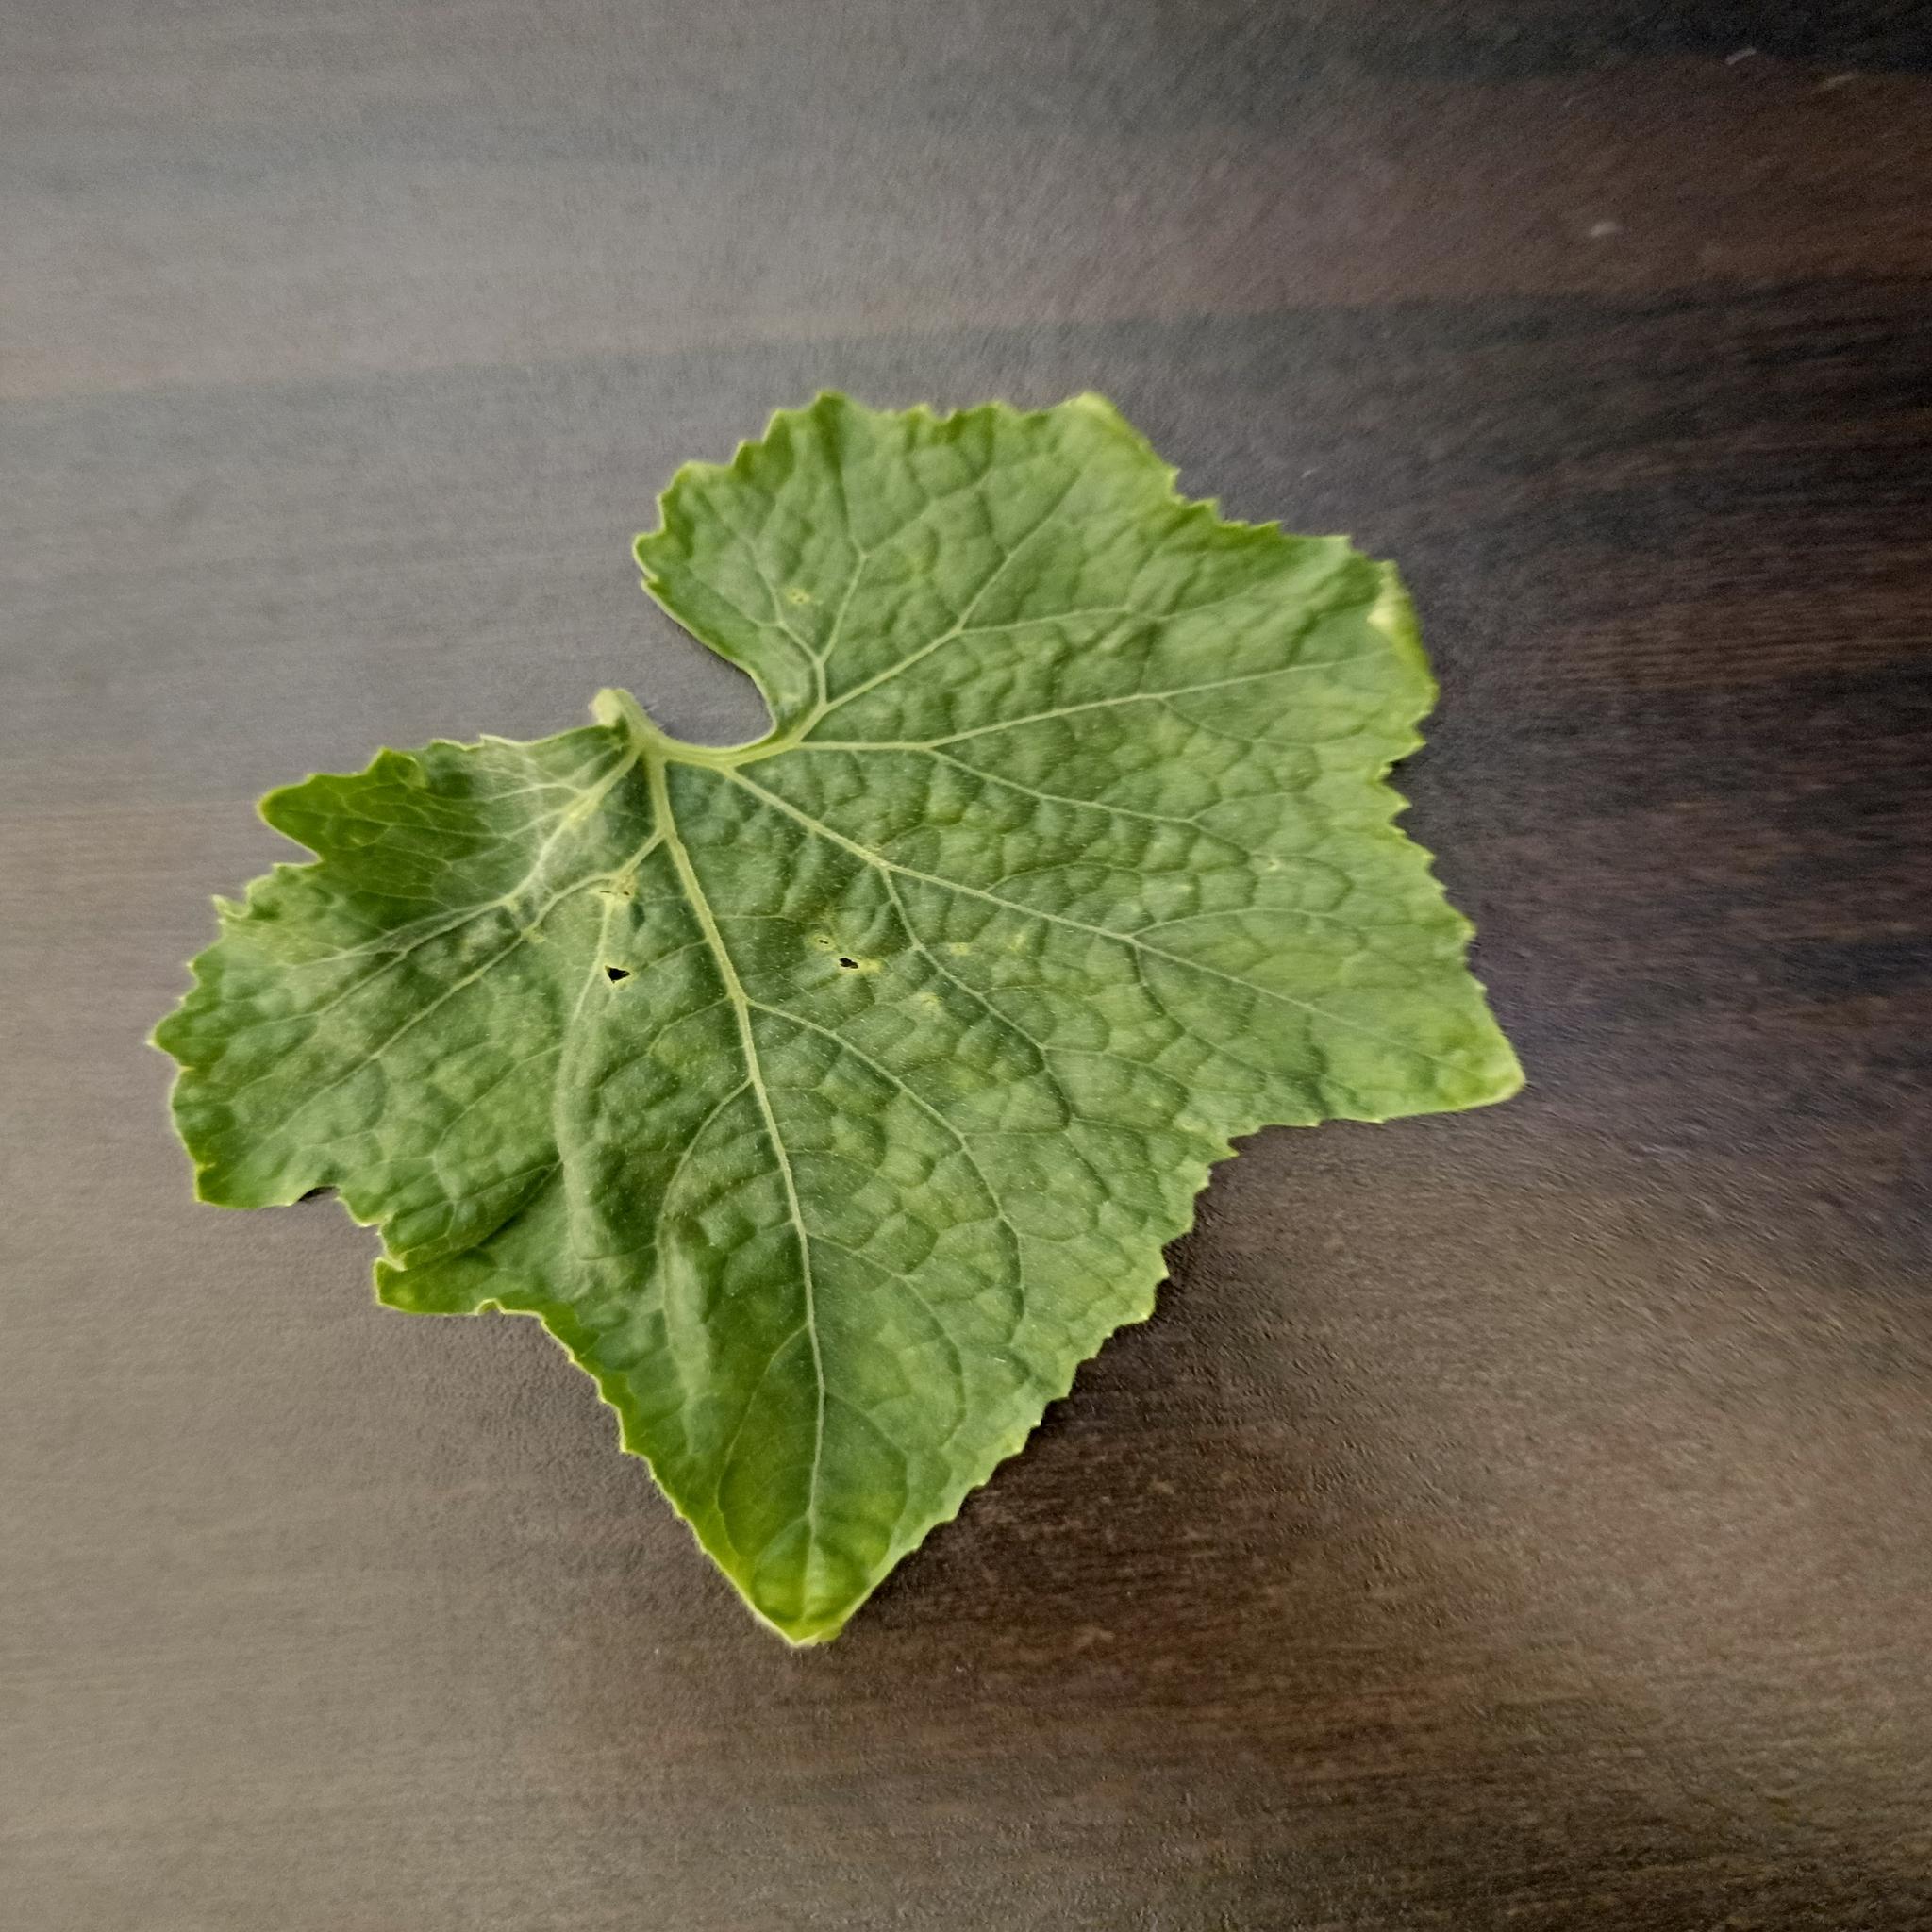
Label: Leaf curl